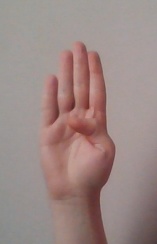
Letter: kaaf